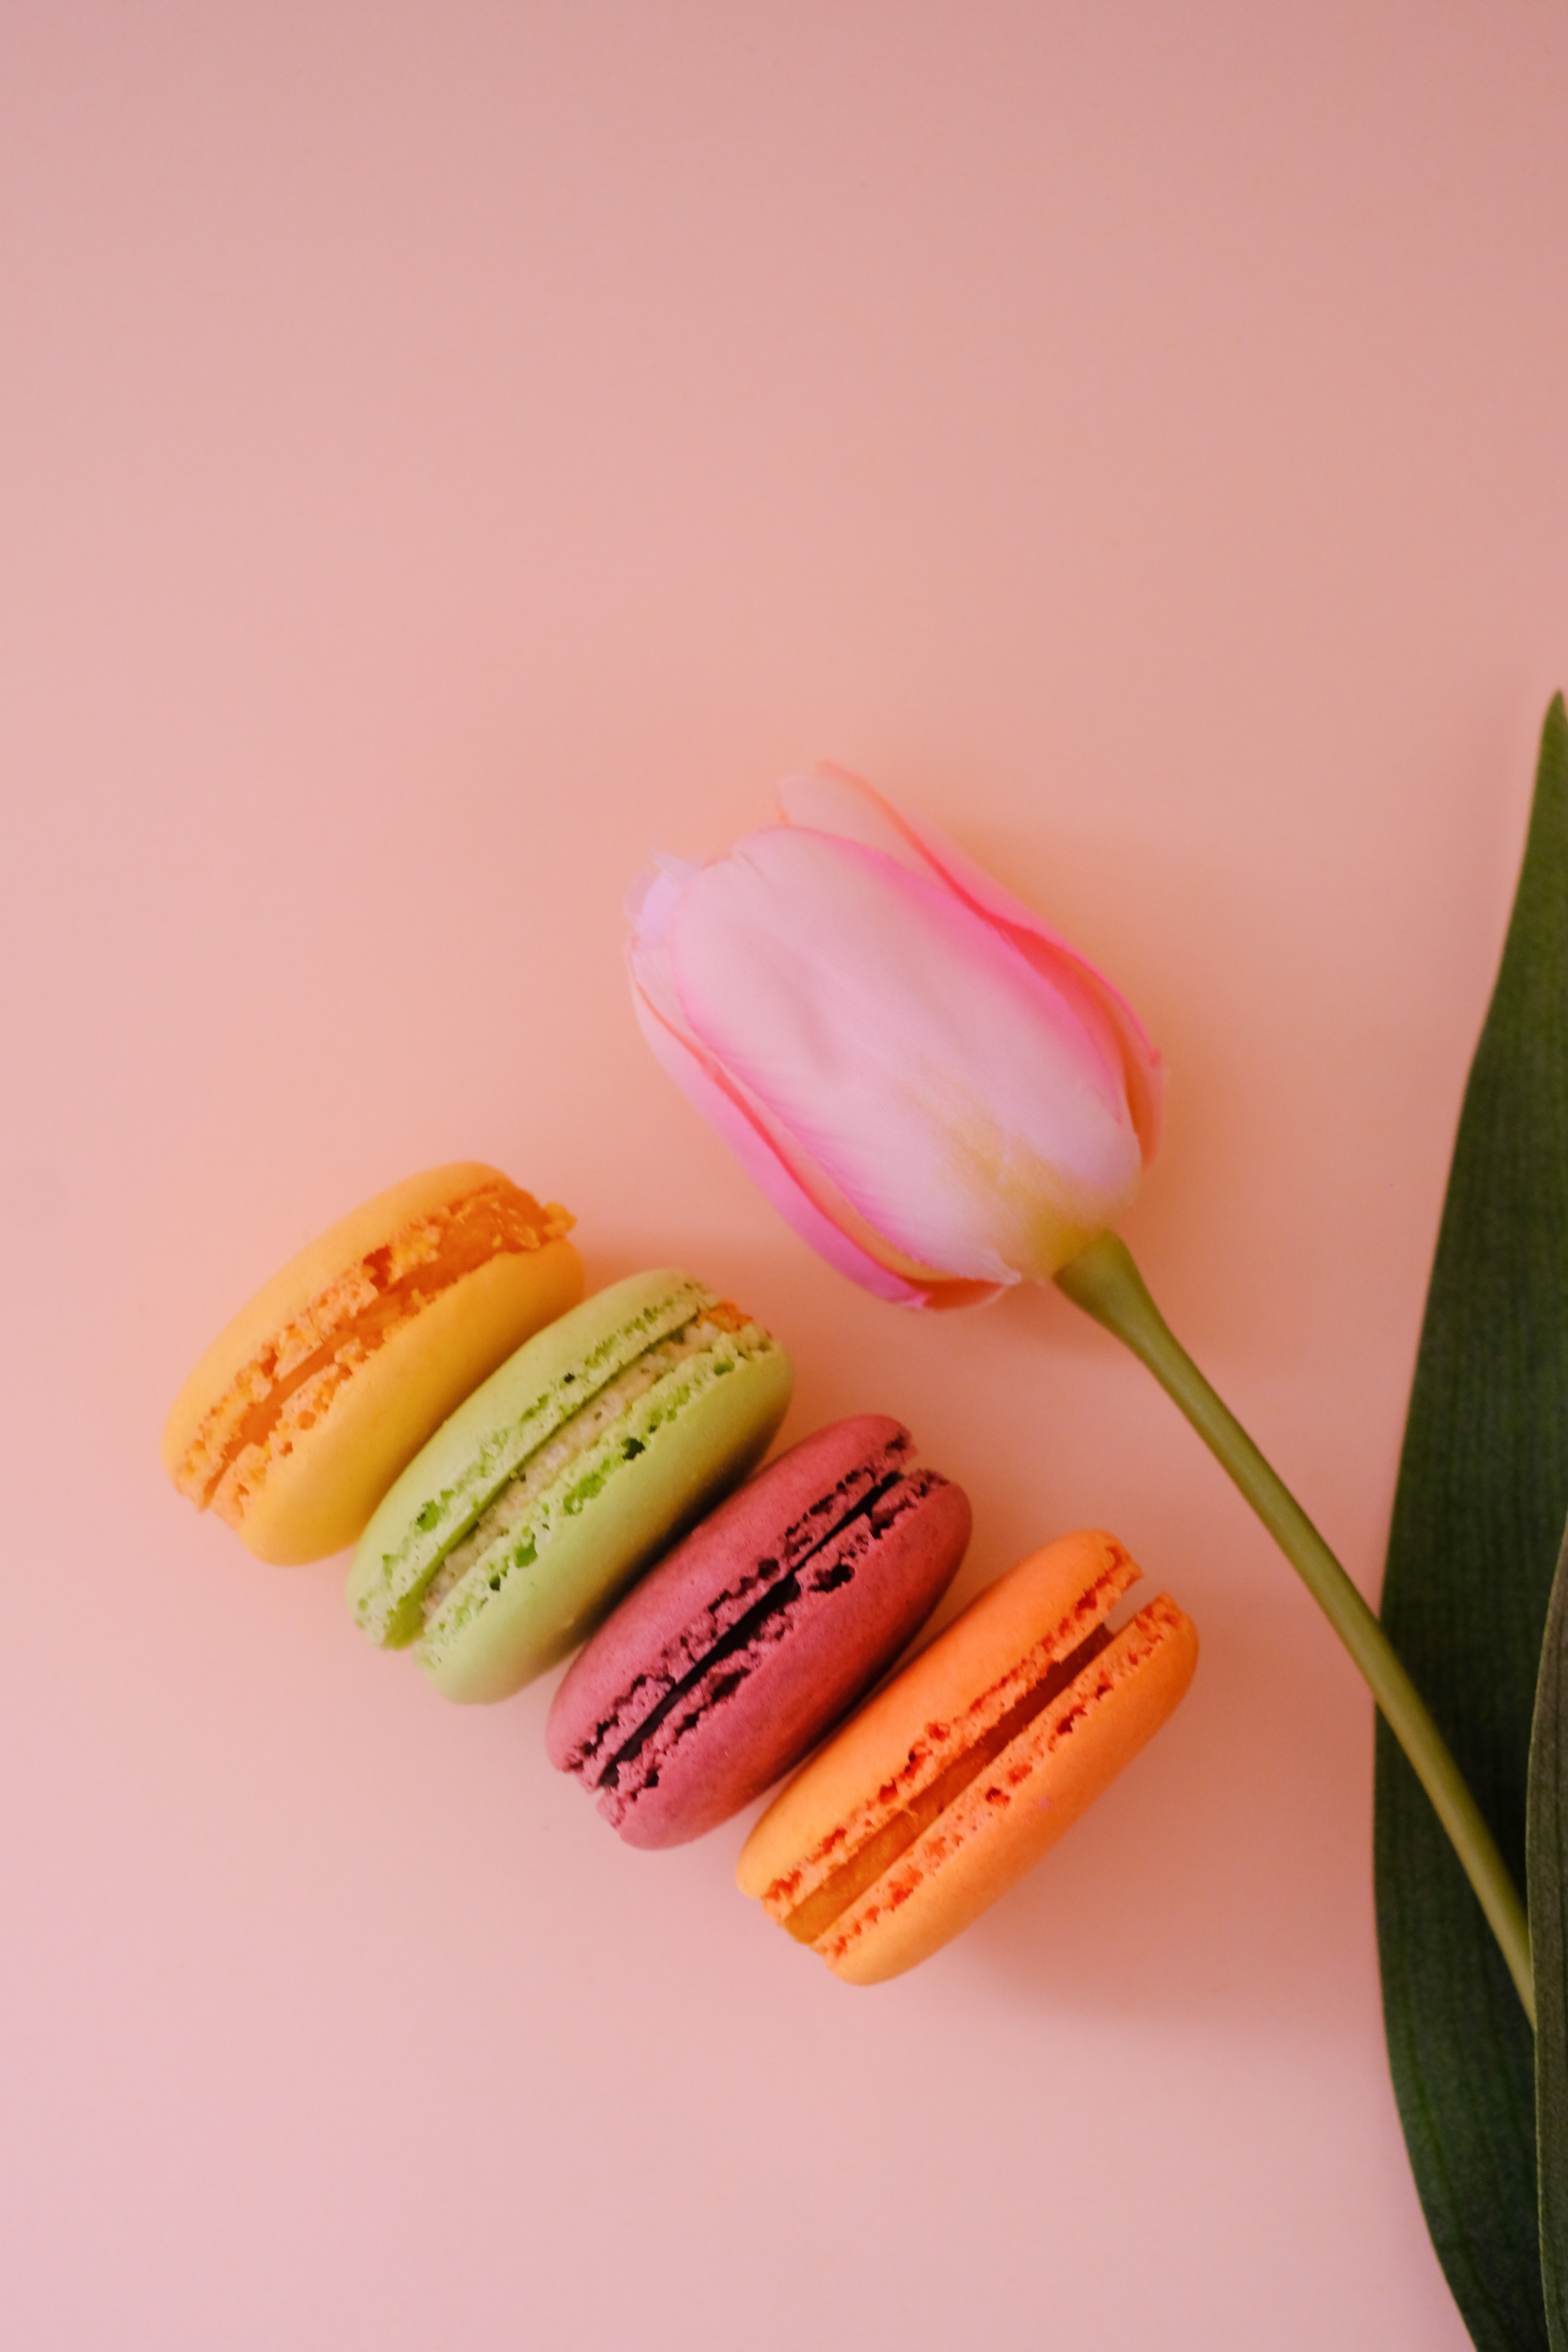
cake, macaroon, food, plant, petal, nail, font, ingredient, sweetness, finger food, cuisine, magenta, dessert, fashion accessory, baking, comfort food, baked goods, audio equipment, eyewear, macro photography, confectionery, frozen dessert, heart, junk food, flower, peach, pastry, artificial flower, recipe, lily family, chocolate, cup